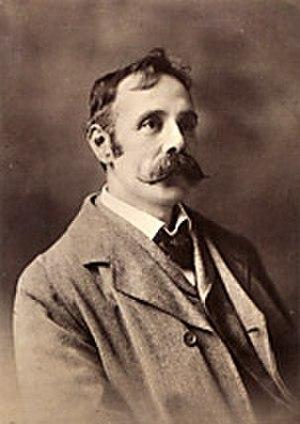
Walter Herbert Withers, né le 22 octobre 1854 à Handsworth, au Royaume-Uni – mort le 13 octobre 1914 à Eltham, est un peintre australien rattaché à l’école de Heidelberg.